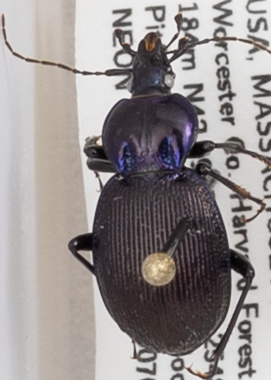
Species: Sphaeroderus stenostomus lecontei
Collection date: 2019-07-02
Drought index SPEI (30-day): -0.26
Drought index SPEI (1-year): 2.09
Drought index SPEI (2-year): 2.09